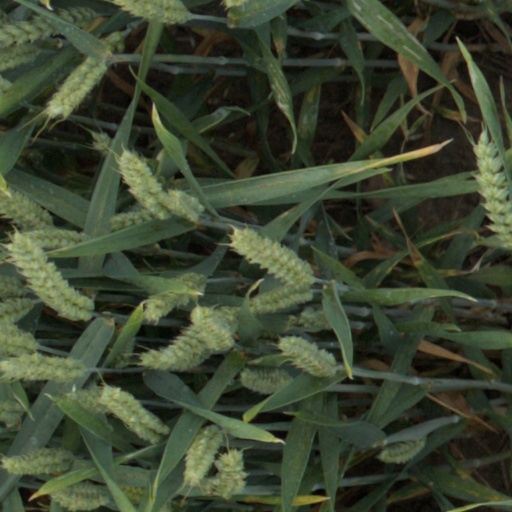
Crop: wheat